Mariana Casas

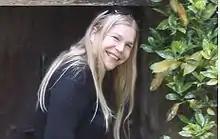
Casas in 2010

Mariana Federica Casas (born 27 August 1959) is an Argentine lawyer and activist notable for advancing transgender rights in Argentina. She is the first transgender lawyer in the country and the first openly transgender motorcycle racer globally. Casas has been pivotal in securing legal recognition of gender identity and is active in women's and LGBT rights movements.